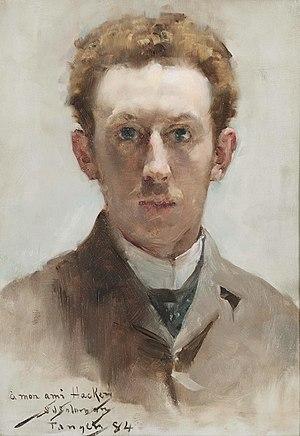
Arthur Hacker naît le 25 septembre 1858 et meurt le 12 novembre 1919. C'est un peintre académique anglais qui s'est aussi inspiré des courants impressionnistes et pré-raphaélites.